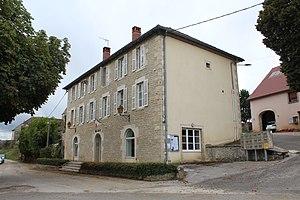
Mairie du Fied.